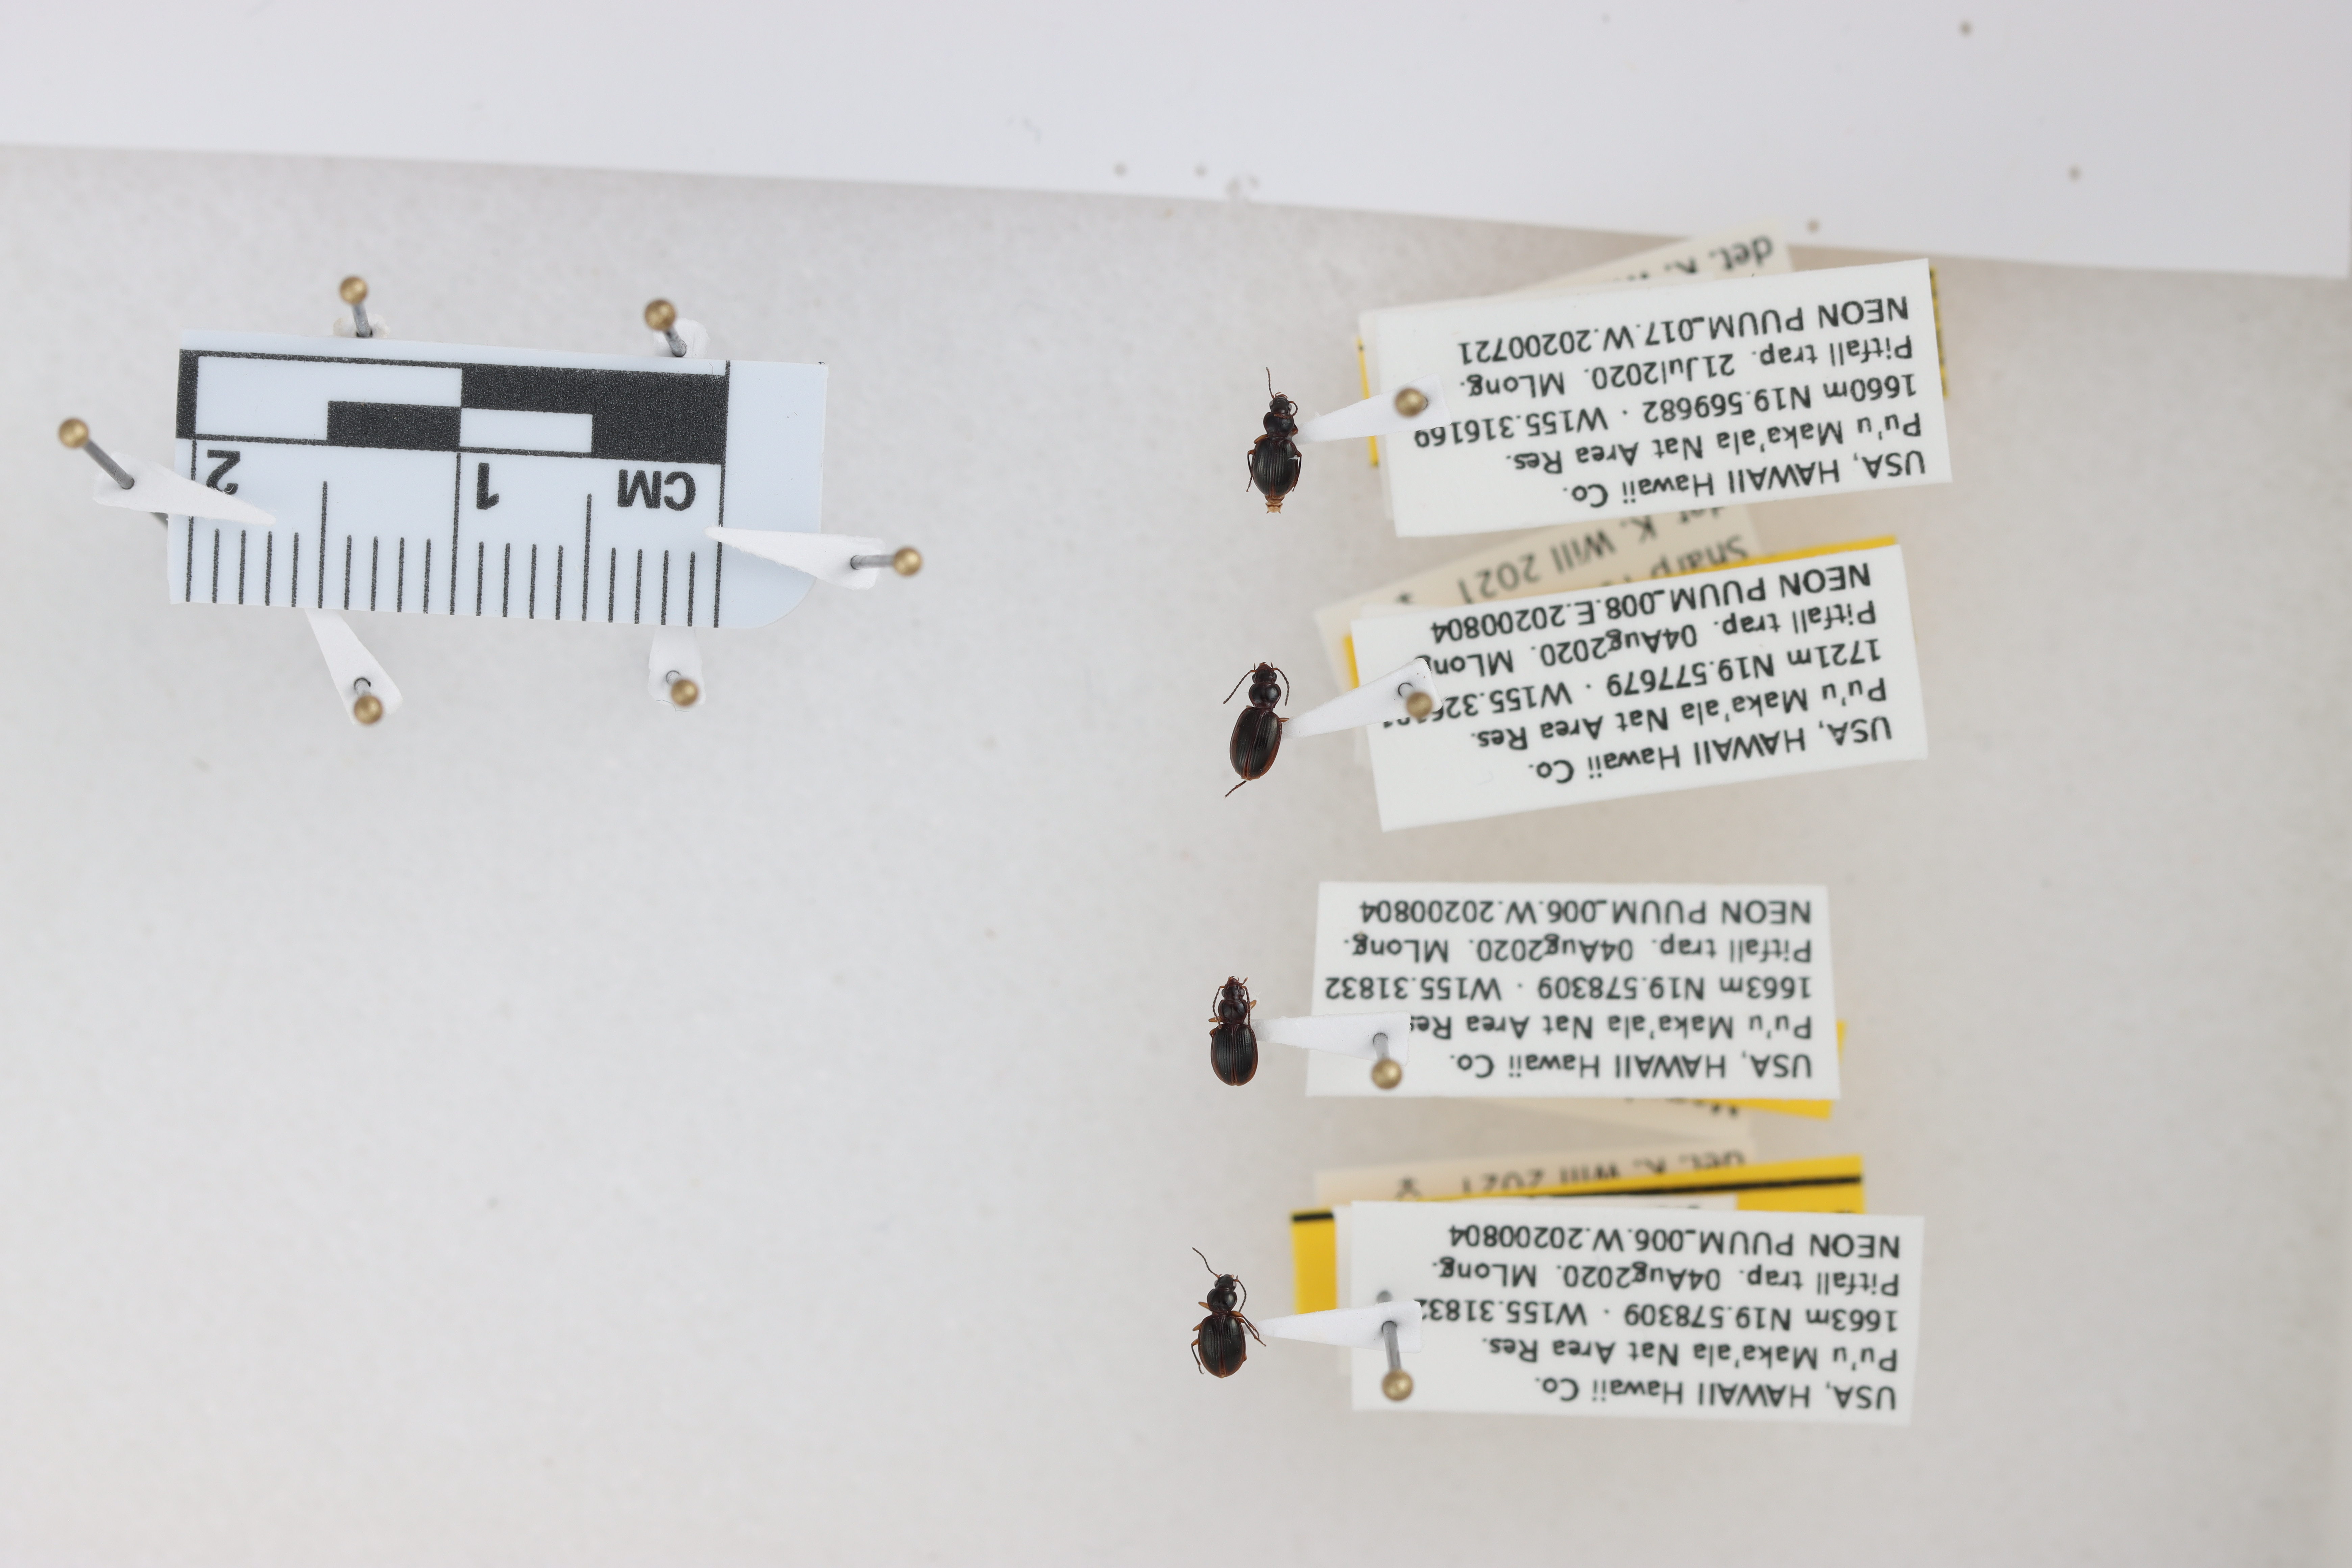
Beetle 1 — elytra length: 0.214 cm, elytra max width: 0.173 cm, basal pronotum width: 0.072 cm

Beetle 2 — elytra length: 0.263 cm, elytra max width: 0.183 cm, basal pronotum width: 0.077 cm

Beetle 3 — elytra length: 0.228 cm, elytra max width: 0.177 cm, basal pronotum width: 0.075 cm

Beetle 4 — elytra length: 0.229 cm, elytra max width: 0.178 cm, basal pronotum width: 0.073 cm